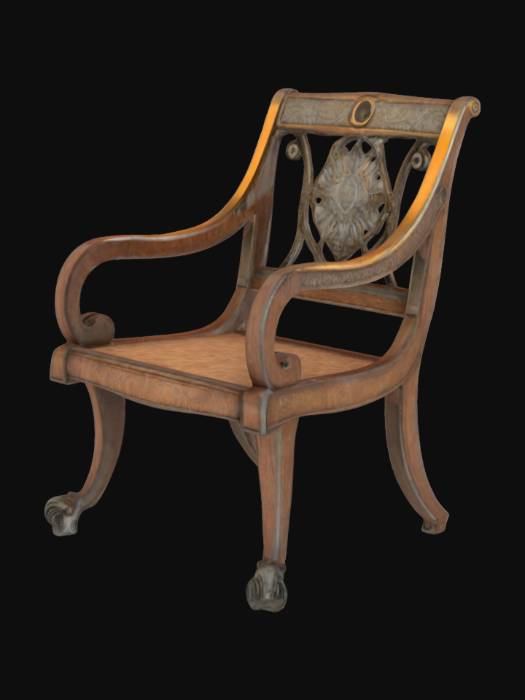
미적 점수 (1~10점): 6